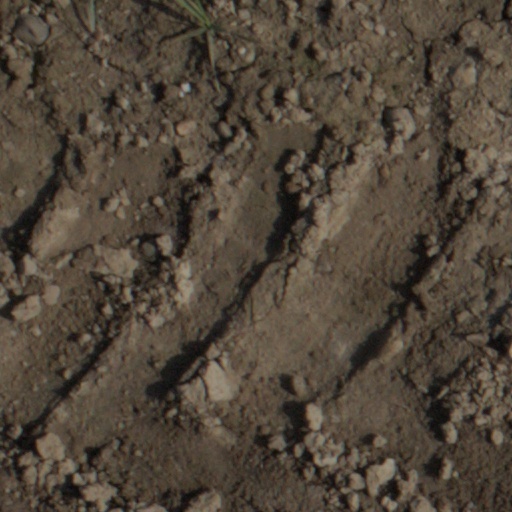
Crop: wheat